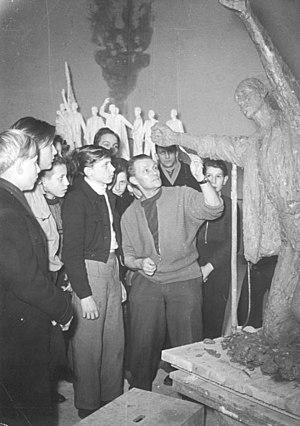
Fritz Cremer, né le 22 octobre 1906 à Arnsberg et mort le 1ᵉʳ septembre 1993 à Berlin, est un sculpteur, graphiste et dessinateur allemand.